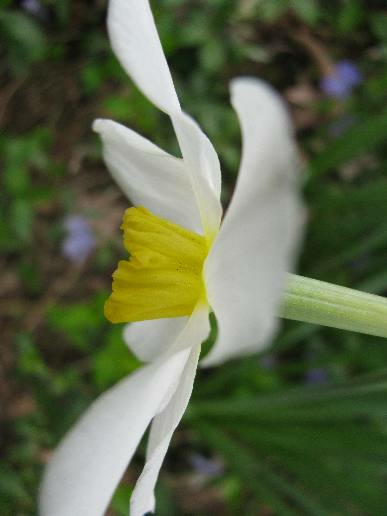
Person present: No